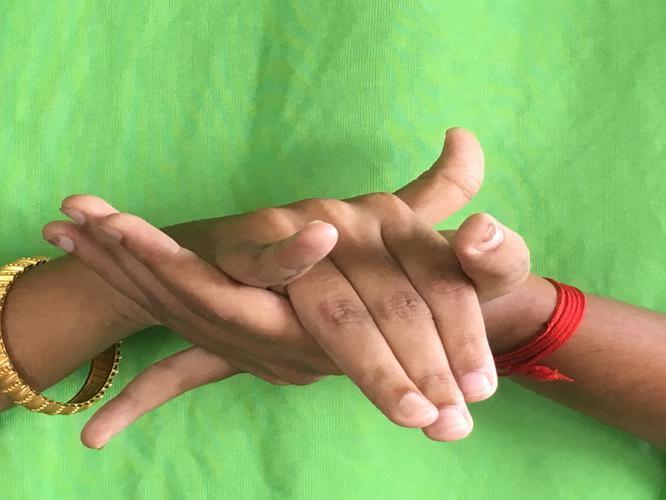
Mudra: Kurma
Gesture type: double_hand